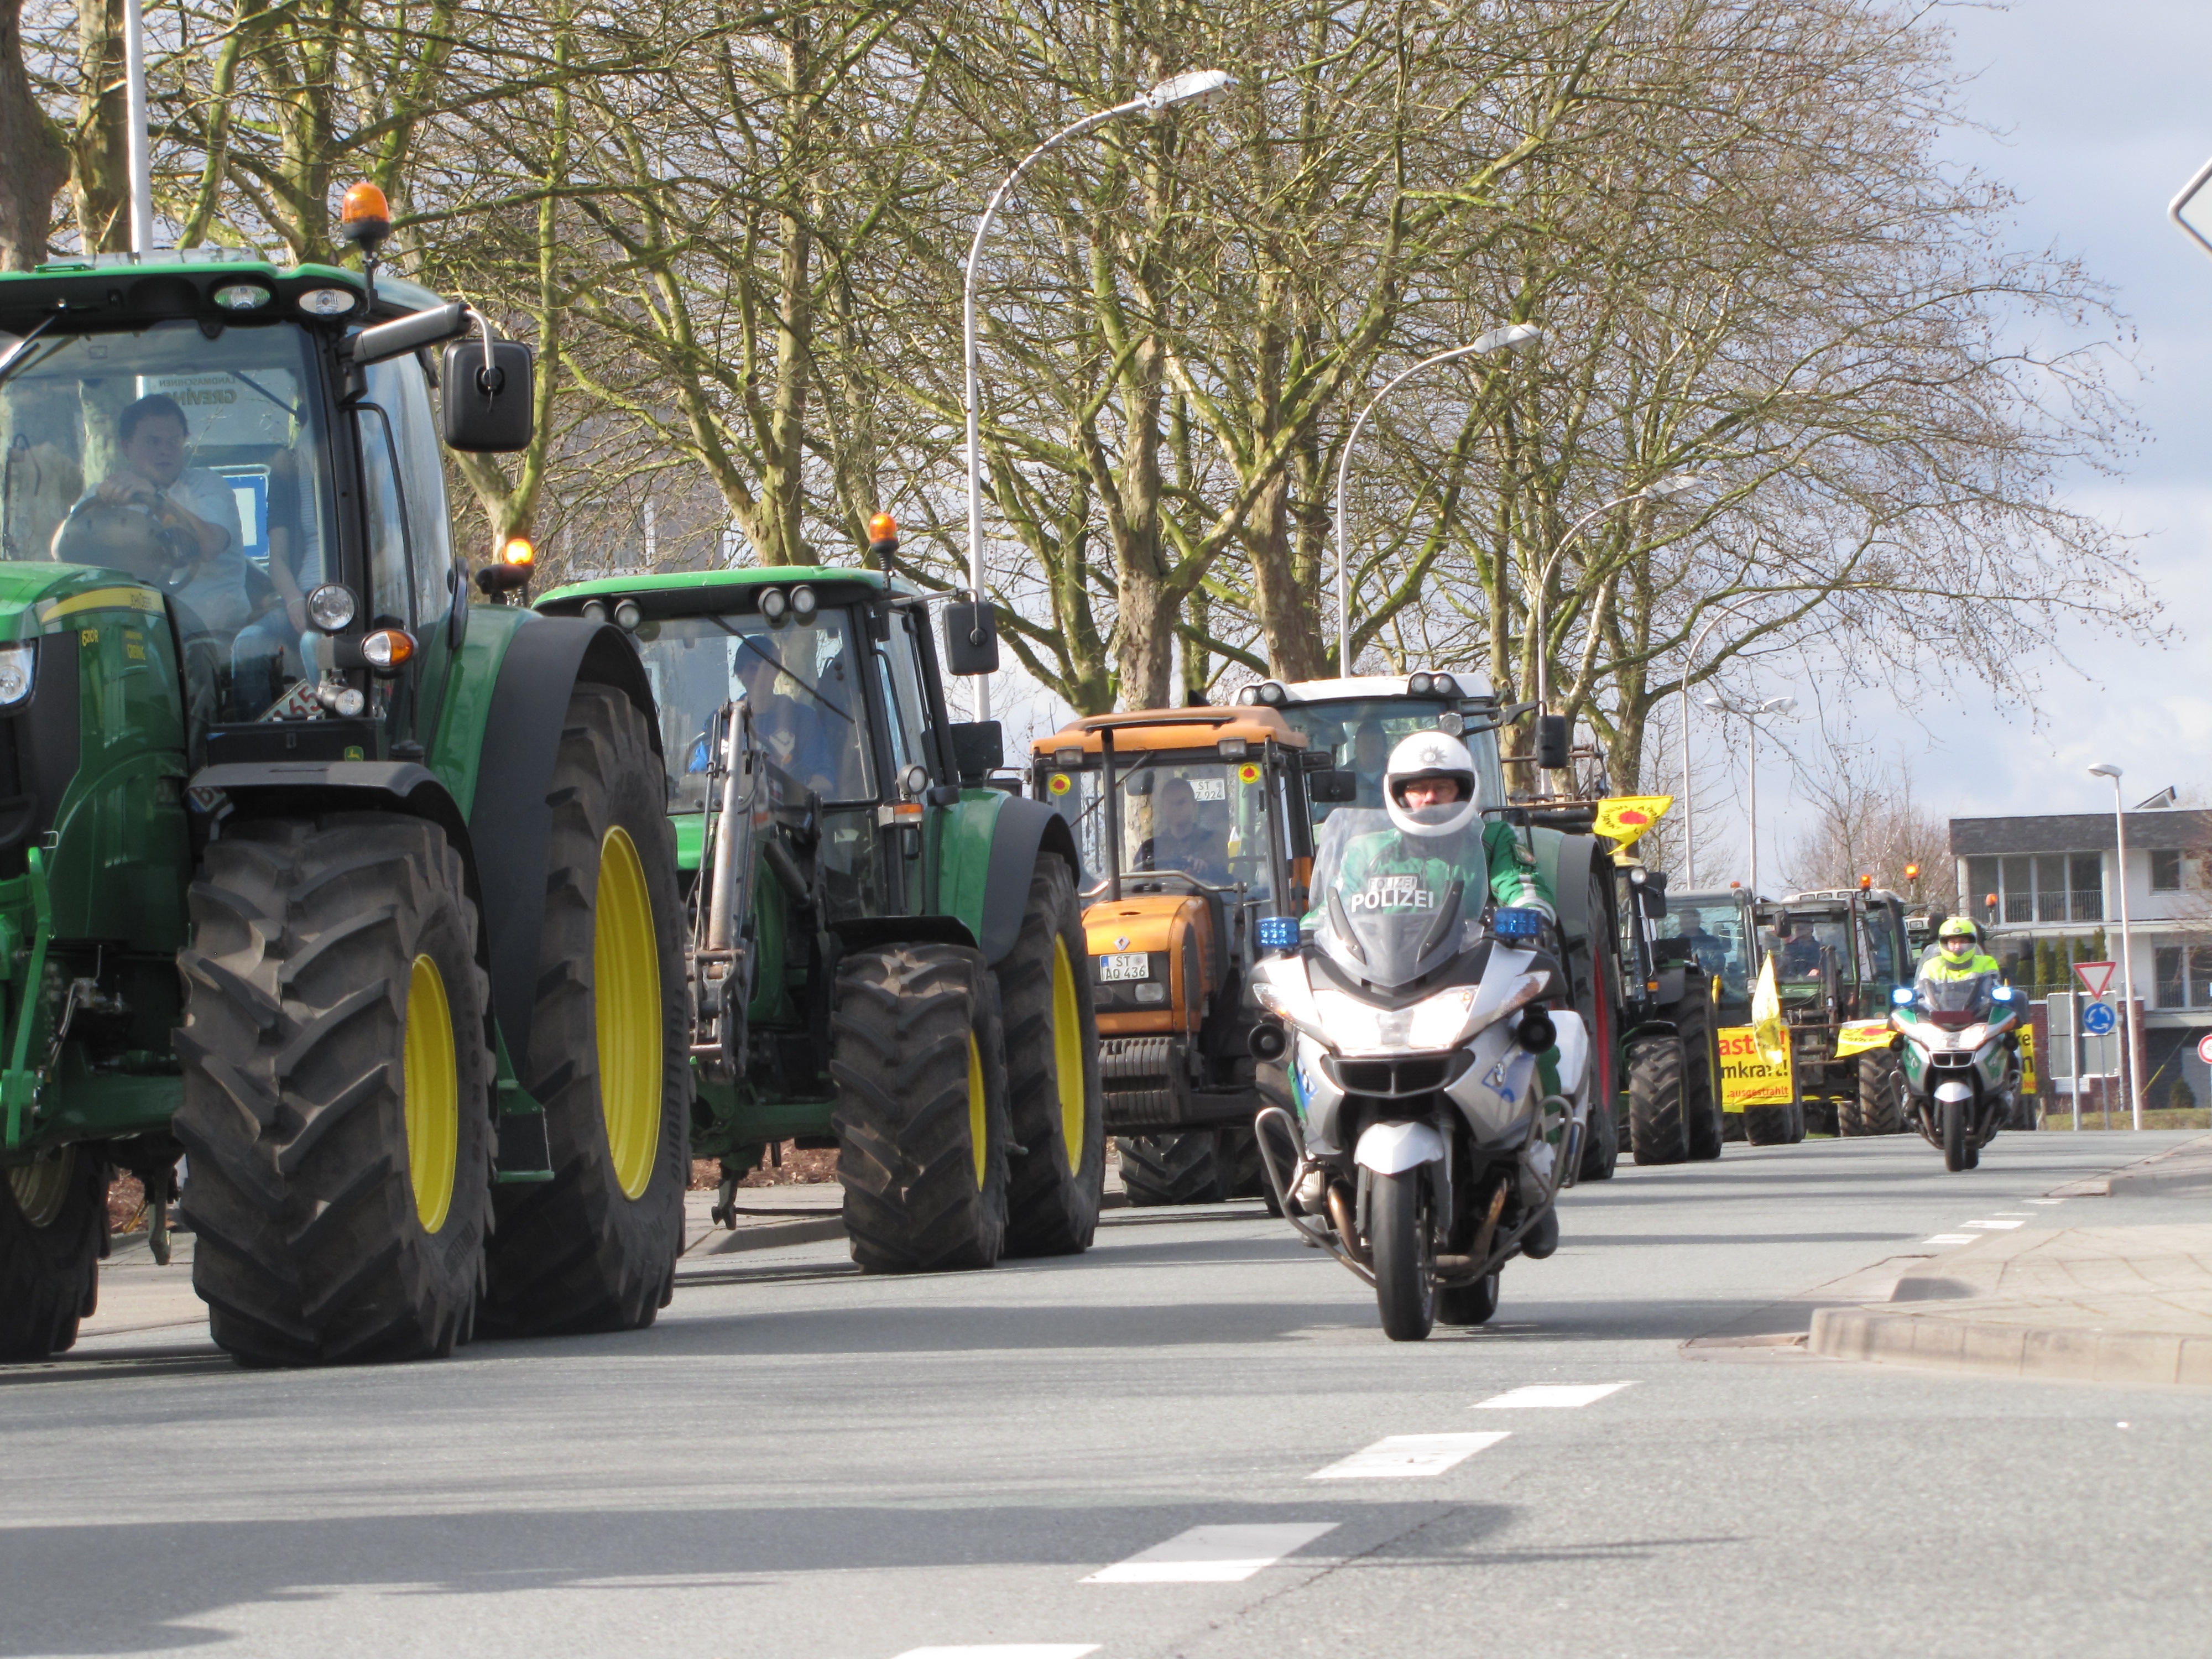
asphalt, vehicle, motorcycle, agriculture, police, exhibition, demonstration, tractors, agricultural machinery, nuclear power, show me, korso